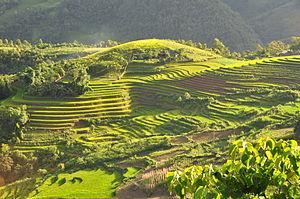
L’histoire de l'agriculture est l'histoire de la domestication des plantes, des animaux et du développement, par les êtres humains, des techniques nécessaires pour les cultiver ou les élever, puis de la modification des écosystèmes cultivés, transformés en agroécosystèmes. L'agriculture est apparue indépendamment dans différentes parties du monde lors de la Révolution néolithique, il y a parfois plus de dix mille ans. On peut supposer que cela a débuté par une agriculture de subsistance. Puis, peu à peu, s'est créée une agriculture de production et de négoce.